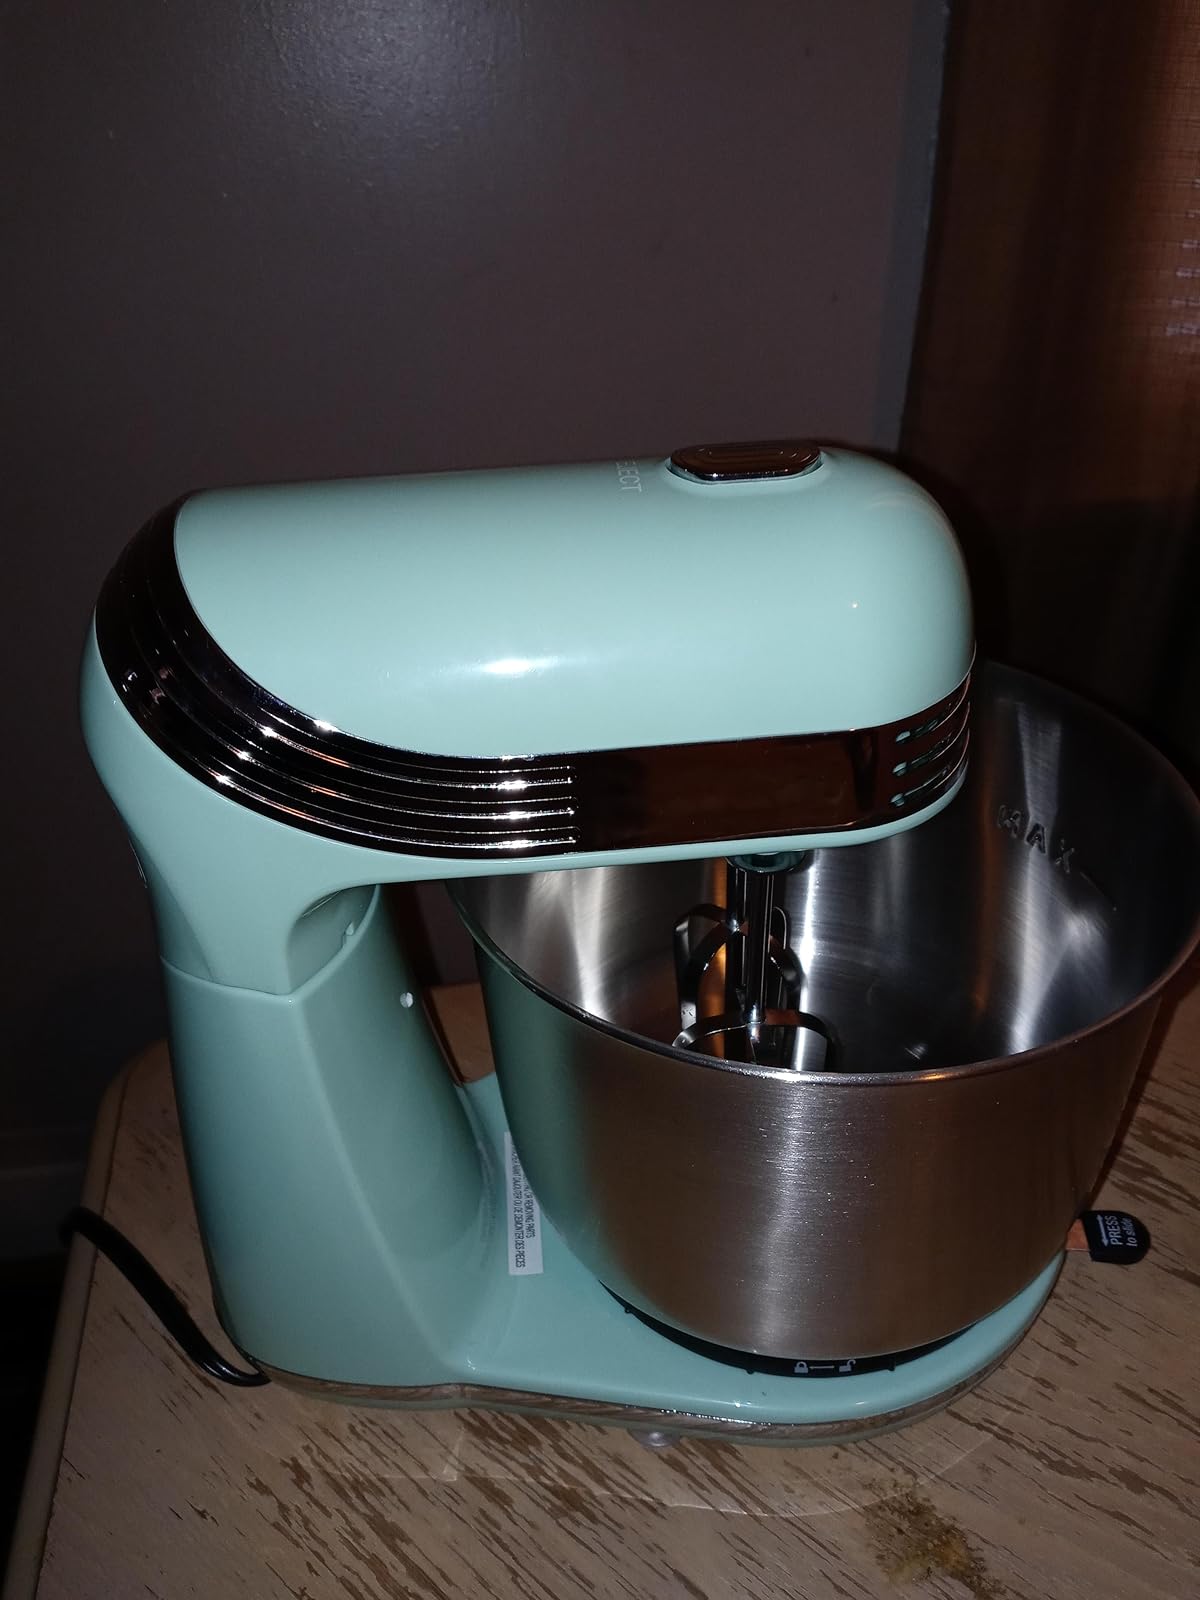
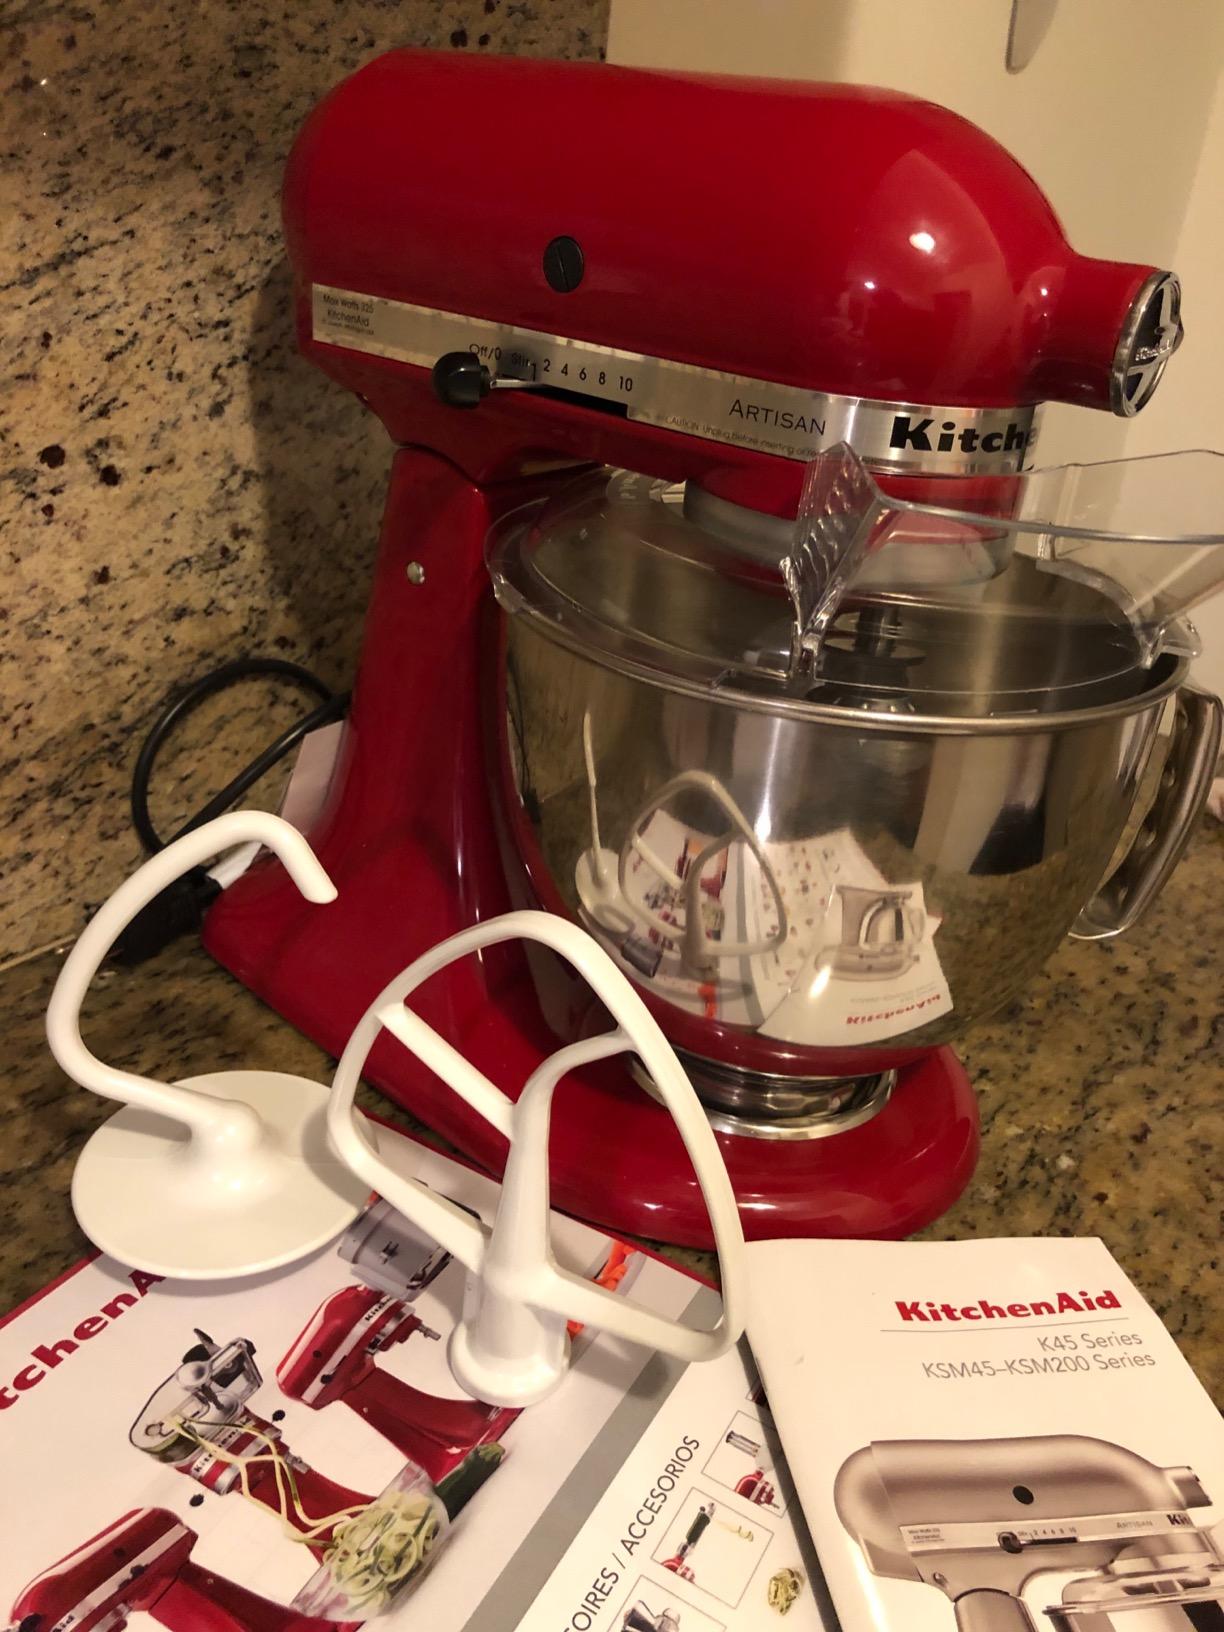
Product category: items_mixer
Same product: no